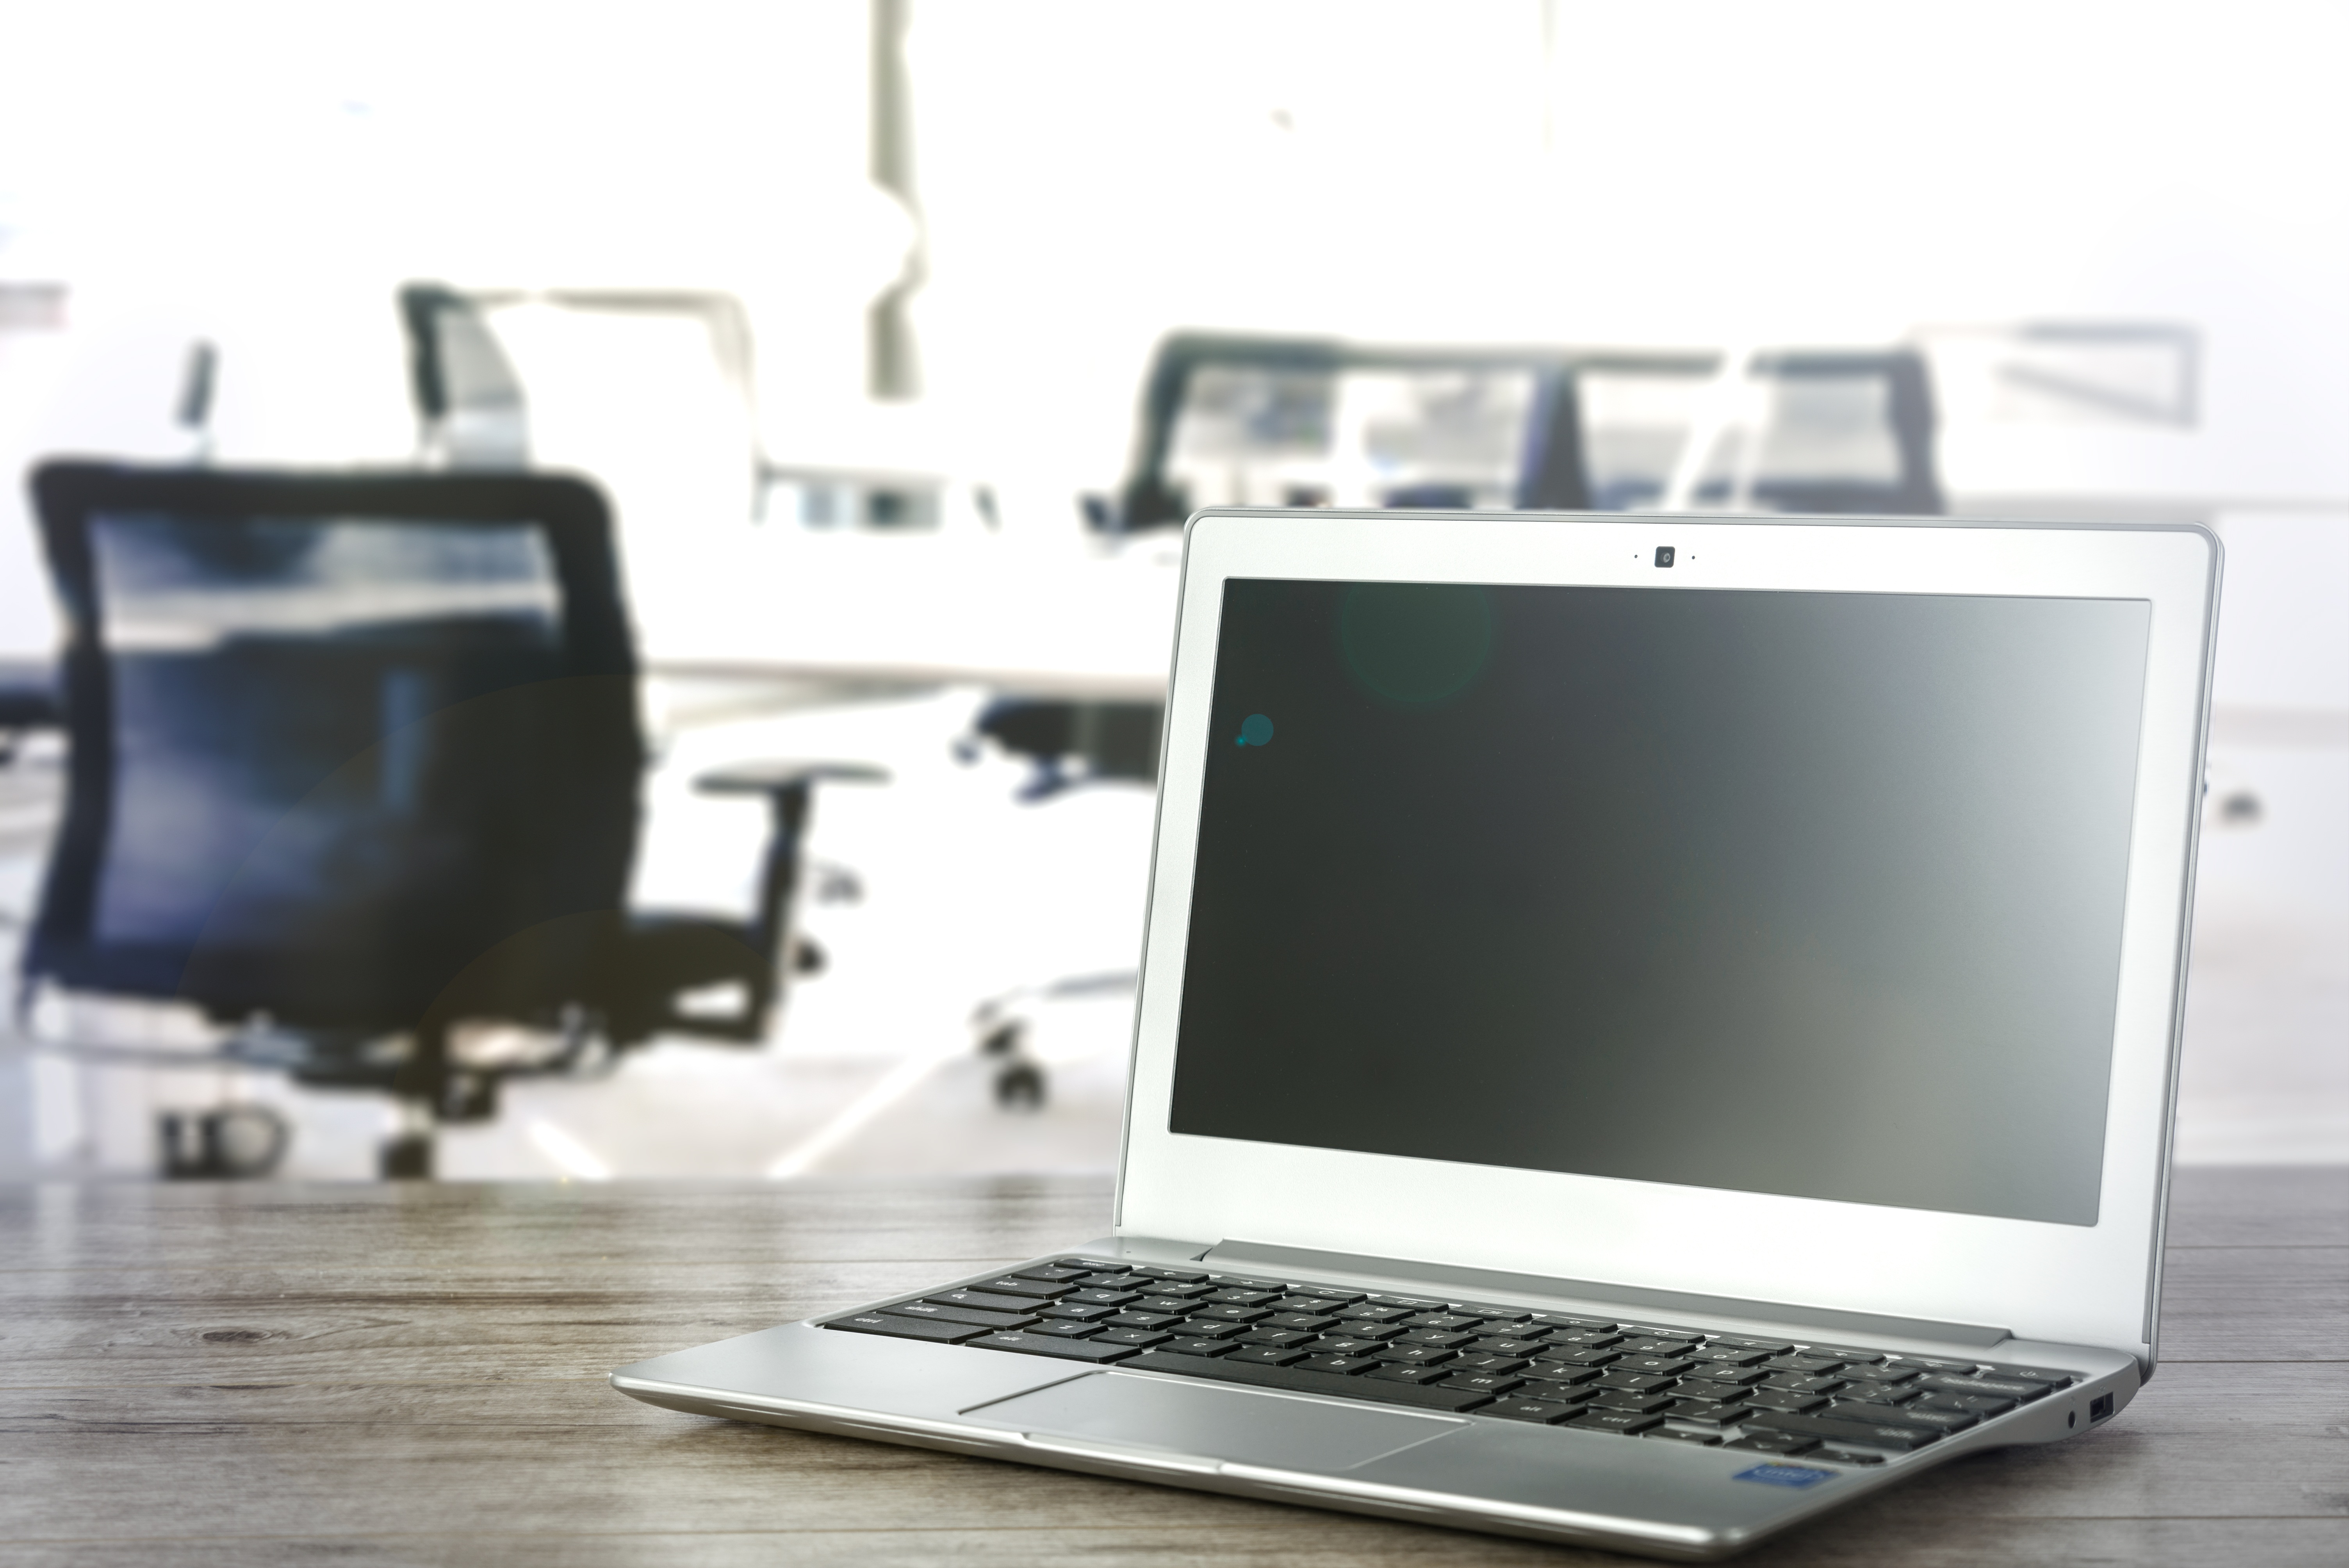
laptop, notebook, computer, work, technology, money, business, room, president, product, work station, chairs, team, luxury, creativity, rich, software, multimedia, headquarters, businessman, corporation, management, workplace, finance, work desk, computers, invest, netbook, personal computer, product design, electronic device, computer hardware, laptop in the office, the performance of the